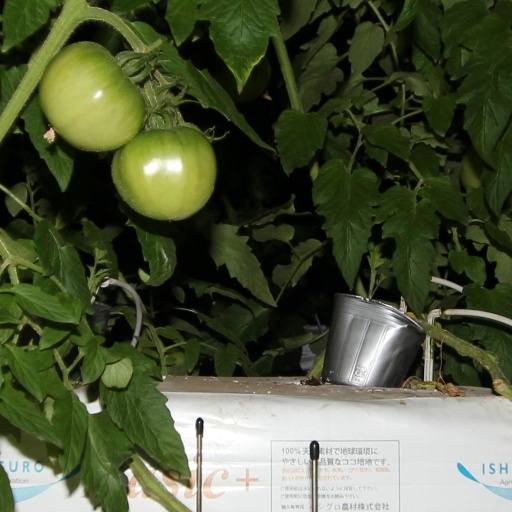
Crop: tomato